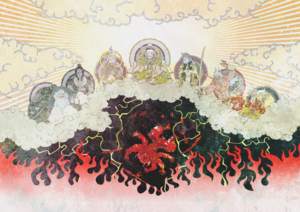
Les 7 Divinités bannissent Asura
Asura's Wrath est un jeu vidéo de type beat them all développé par CyberConnect2 et édité par Capcom en 2012 sur PlayStation 3 et Xbox 360.